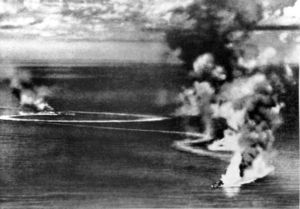
Stillehavskrigen / Krigens forløb / 1942 / Sydøstasien og fremstød i det sydlige Stillehav
De svære britiske krydsere HMS Dorsetshire og HMS Cornwall under japansk luftangreb. Begge skibe sank efter angrebet den 5. april. 424 besætningsmedlemmer omkom
Stillehavskrigen er en samlet betegnelse for de krige, der opstod som et resultat af Japans ekspansionspolitik i 1930'erne og 1940'erne. Stillehavskrigen foregik dels i Kina og Sydøstasien, dels i store dele af Stillehavsområdet. Fra 1941 blev krigen en del af 2. verdenskrig.